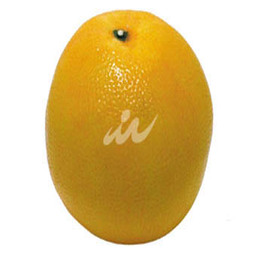
Label: peels